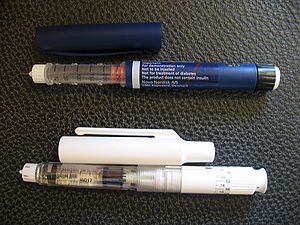
Sukkersyge / Behandling
Præparater med insulin, såkaldte "insulin penne", der anvendes til behandling af sukkersyge.
Sukkersyge, med den medicinske betegnelse diabetes mellitus, er en gruppe sygdomme, hvor blodets indhold af sukker er øget ud over det normale. Dette skyldes enten at bugspytkirtlen ikke producerer nok af hormonet insulin, eller at kroppens celler ikke responderer på det producerede insulin. Det høje blodsukker medfører de klassiske symptomer: Hyppig vandladning, samt øget følelse af tørst og sult.